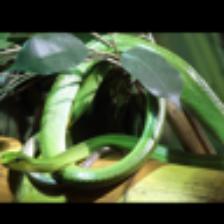
Label: NonHuman